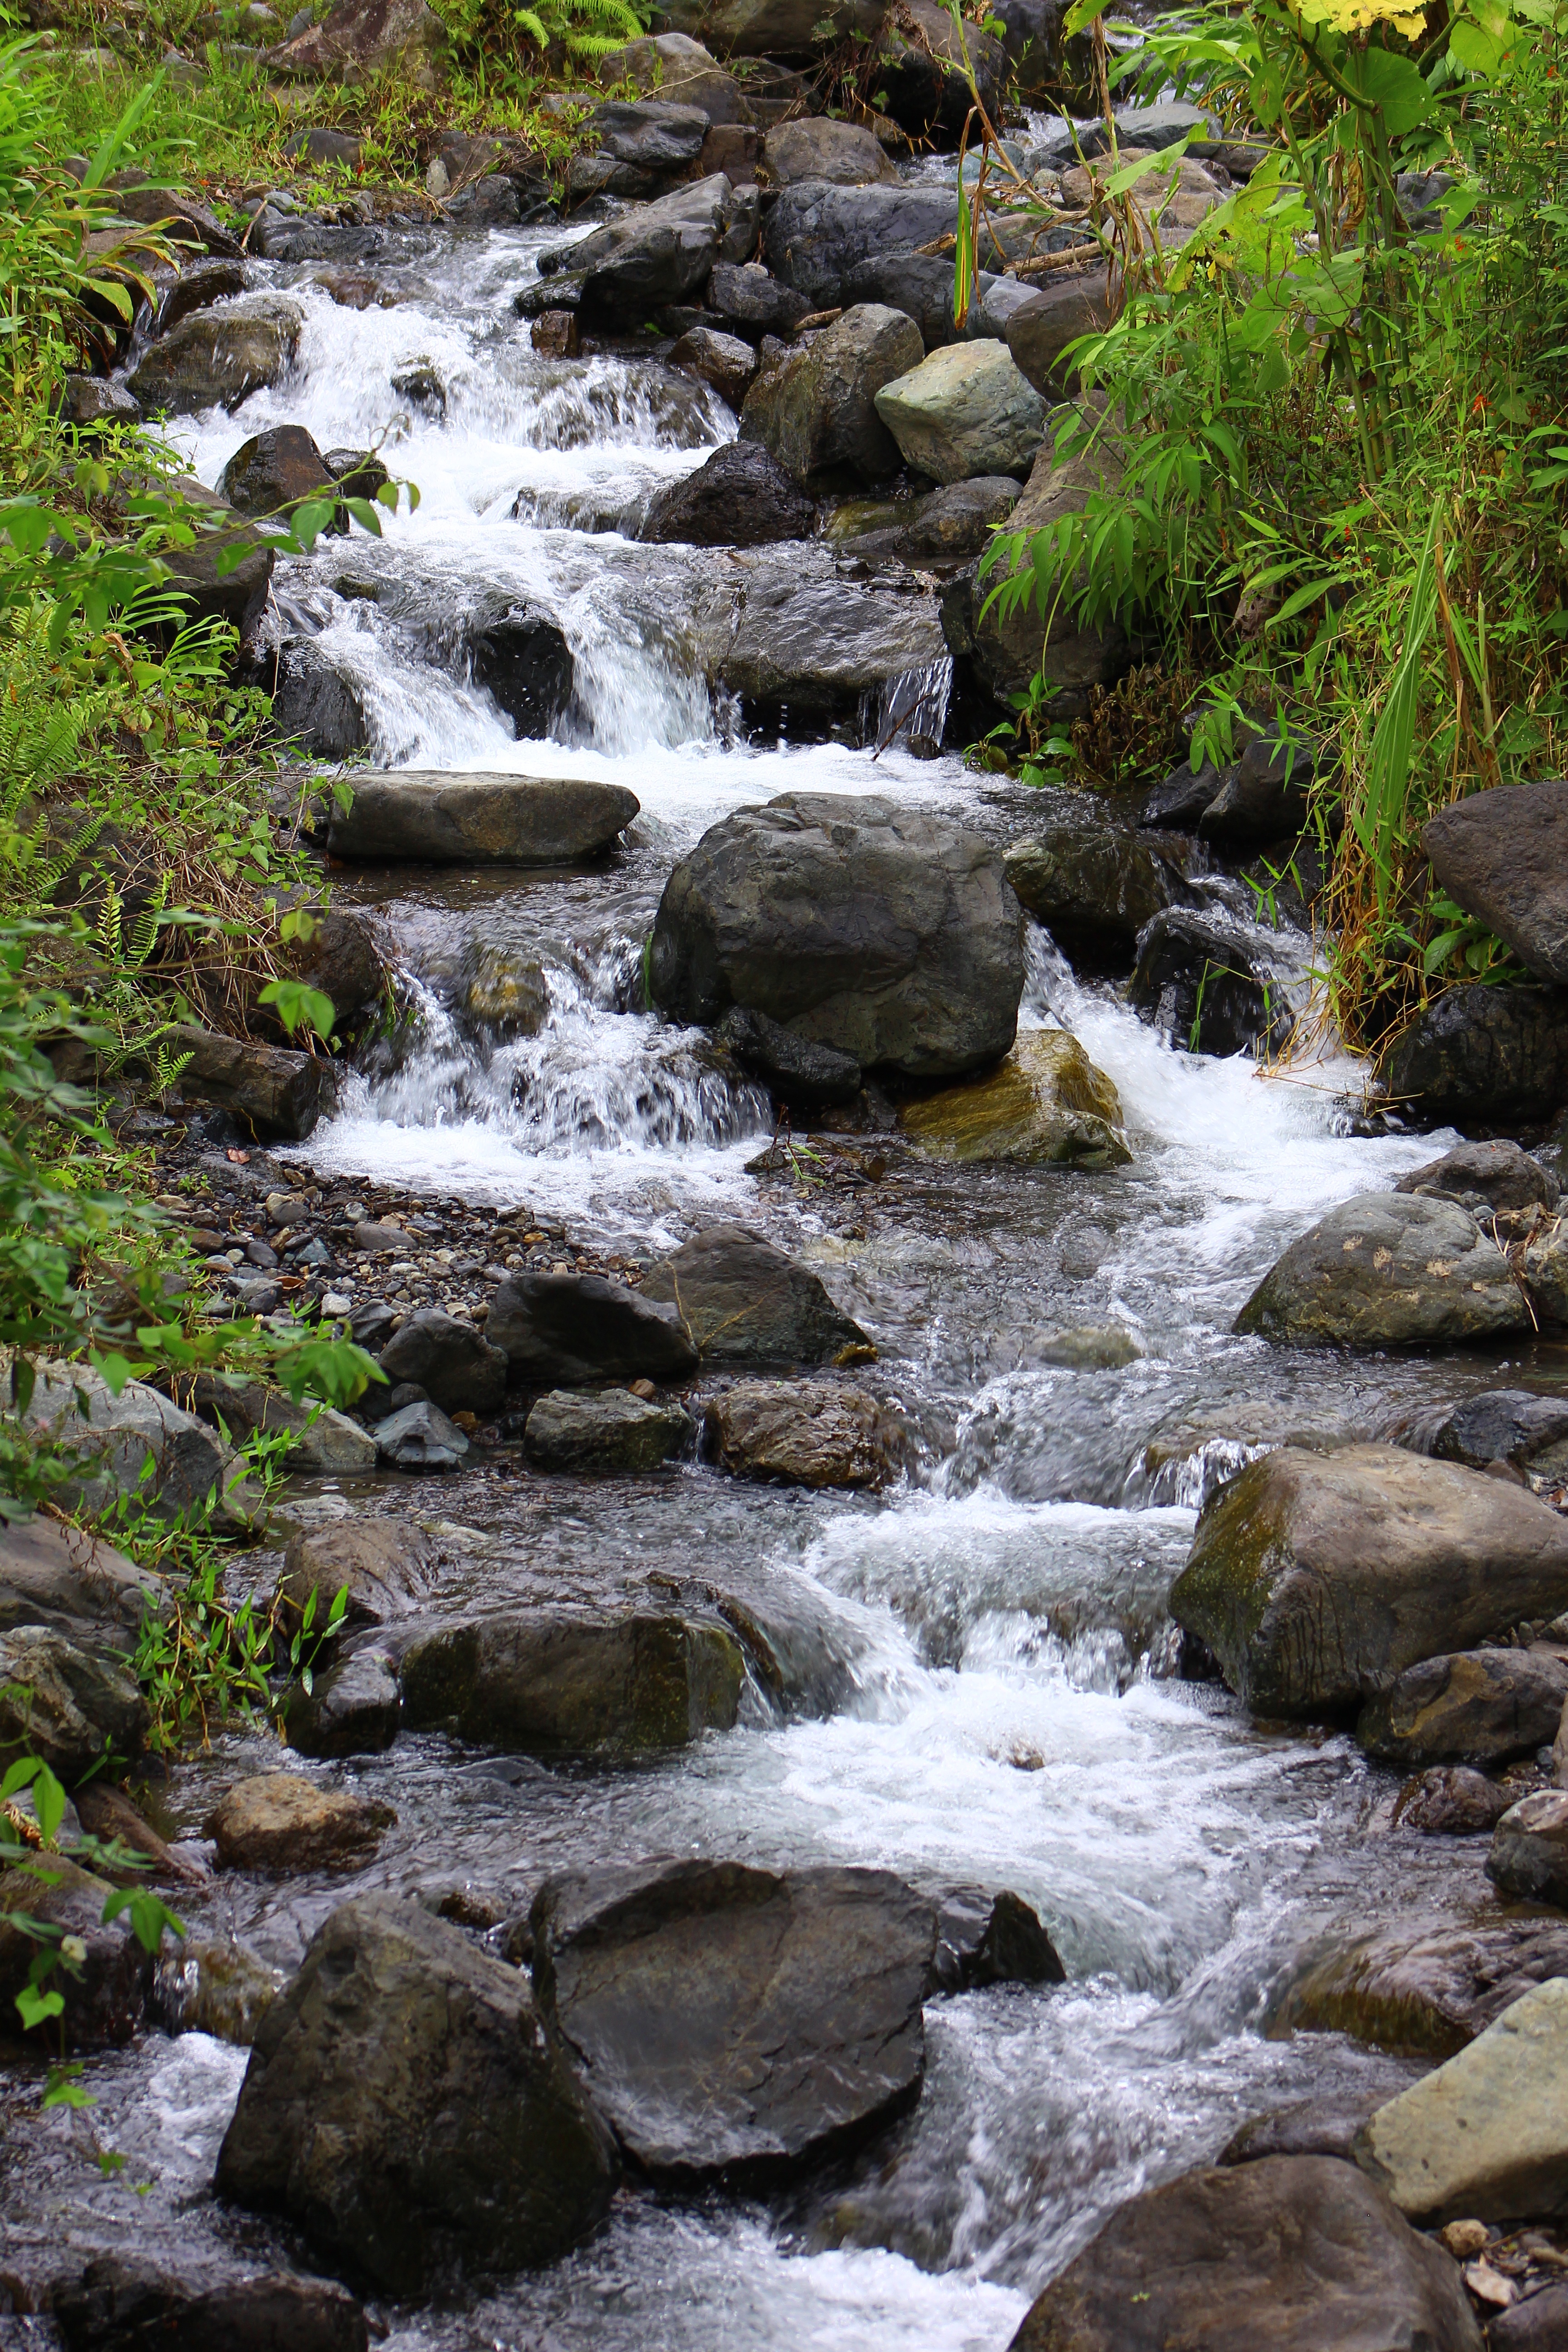
water, nature, forest, rock, waterfall, creek, wilderness, leaf, river, stream, autumn, rapid, body of water, ravine, wasserfall, water feature, watercourse, colombia, landform, san antonio cham, geographical feature